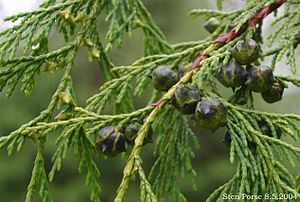
Guldcypres
Nutkacypres (Callitropsis nootkatensis)
Nutkacypres (Callitropsis nootkatensis)
Nutka-Cypres (Cupressus nootkatensis, syn. Chamaecyparis nootkatensis, Xanthocyparis nootkatensis): Kogler og løv
Guldcypres er en lille slægt med kun to arter. DNA-undersøgelser fra 2004 har vist, at slægten står tæt på Enebær og Cypres-slægten, men ikke på Ædelcypres.